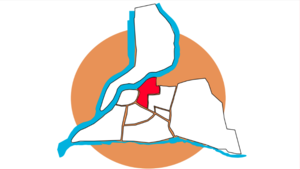
Emplacement du Quartier Nord sur la carte d'Avignon.
La ville d'Avignon est divisée en neuf quartiers administratifs.
Le quartier Nord est l'un des 9 quartiers d'Avignon en région Provence-Alpes-Côte d'Azur.